Hoorn

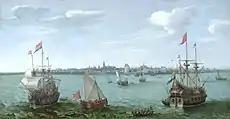
(1622) by Hendrick Cornelisz Vroom

The origin of the name Hoorn – in archaic spelling Hoern, Horne or Hoirn(e) – is surrounded in myths. According to old Frisian legends, the name comes from Hornus, a bastard son of King Redbad and brother of Aldgillis II, who presumably founded the city in 719 and named it after himself. A different theory claims that the name was derived from a sign depicting a post horn, which hung from one of the taverns established by brewers from Hamburg in the early fourteenth century.